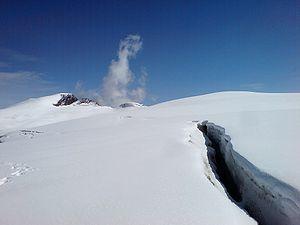
La Cima di Jazzi est une montagne des Alpes pennines située à la frontière entre l'Italie et la Suisse. Sur son versant italien, elle domine le fond de la vallée Anzasca, alors que son versant suisse s’élève tout à l’arrière de la vallée de Zermatt.